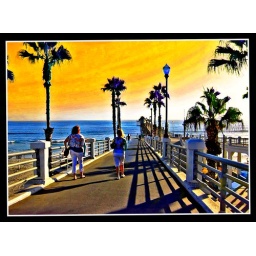
Here's a view of the entrance to the Oceanside Pier. I swapped the blue sky for orange in this one.